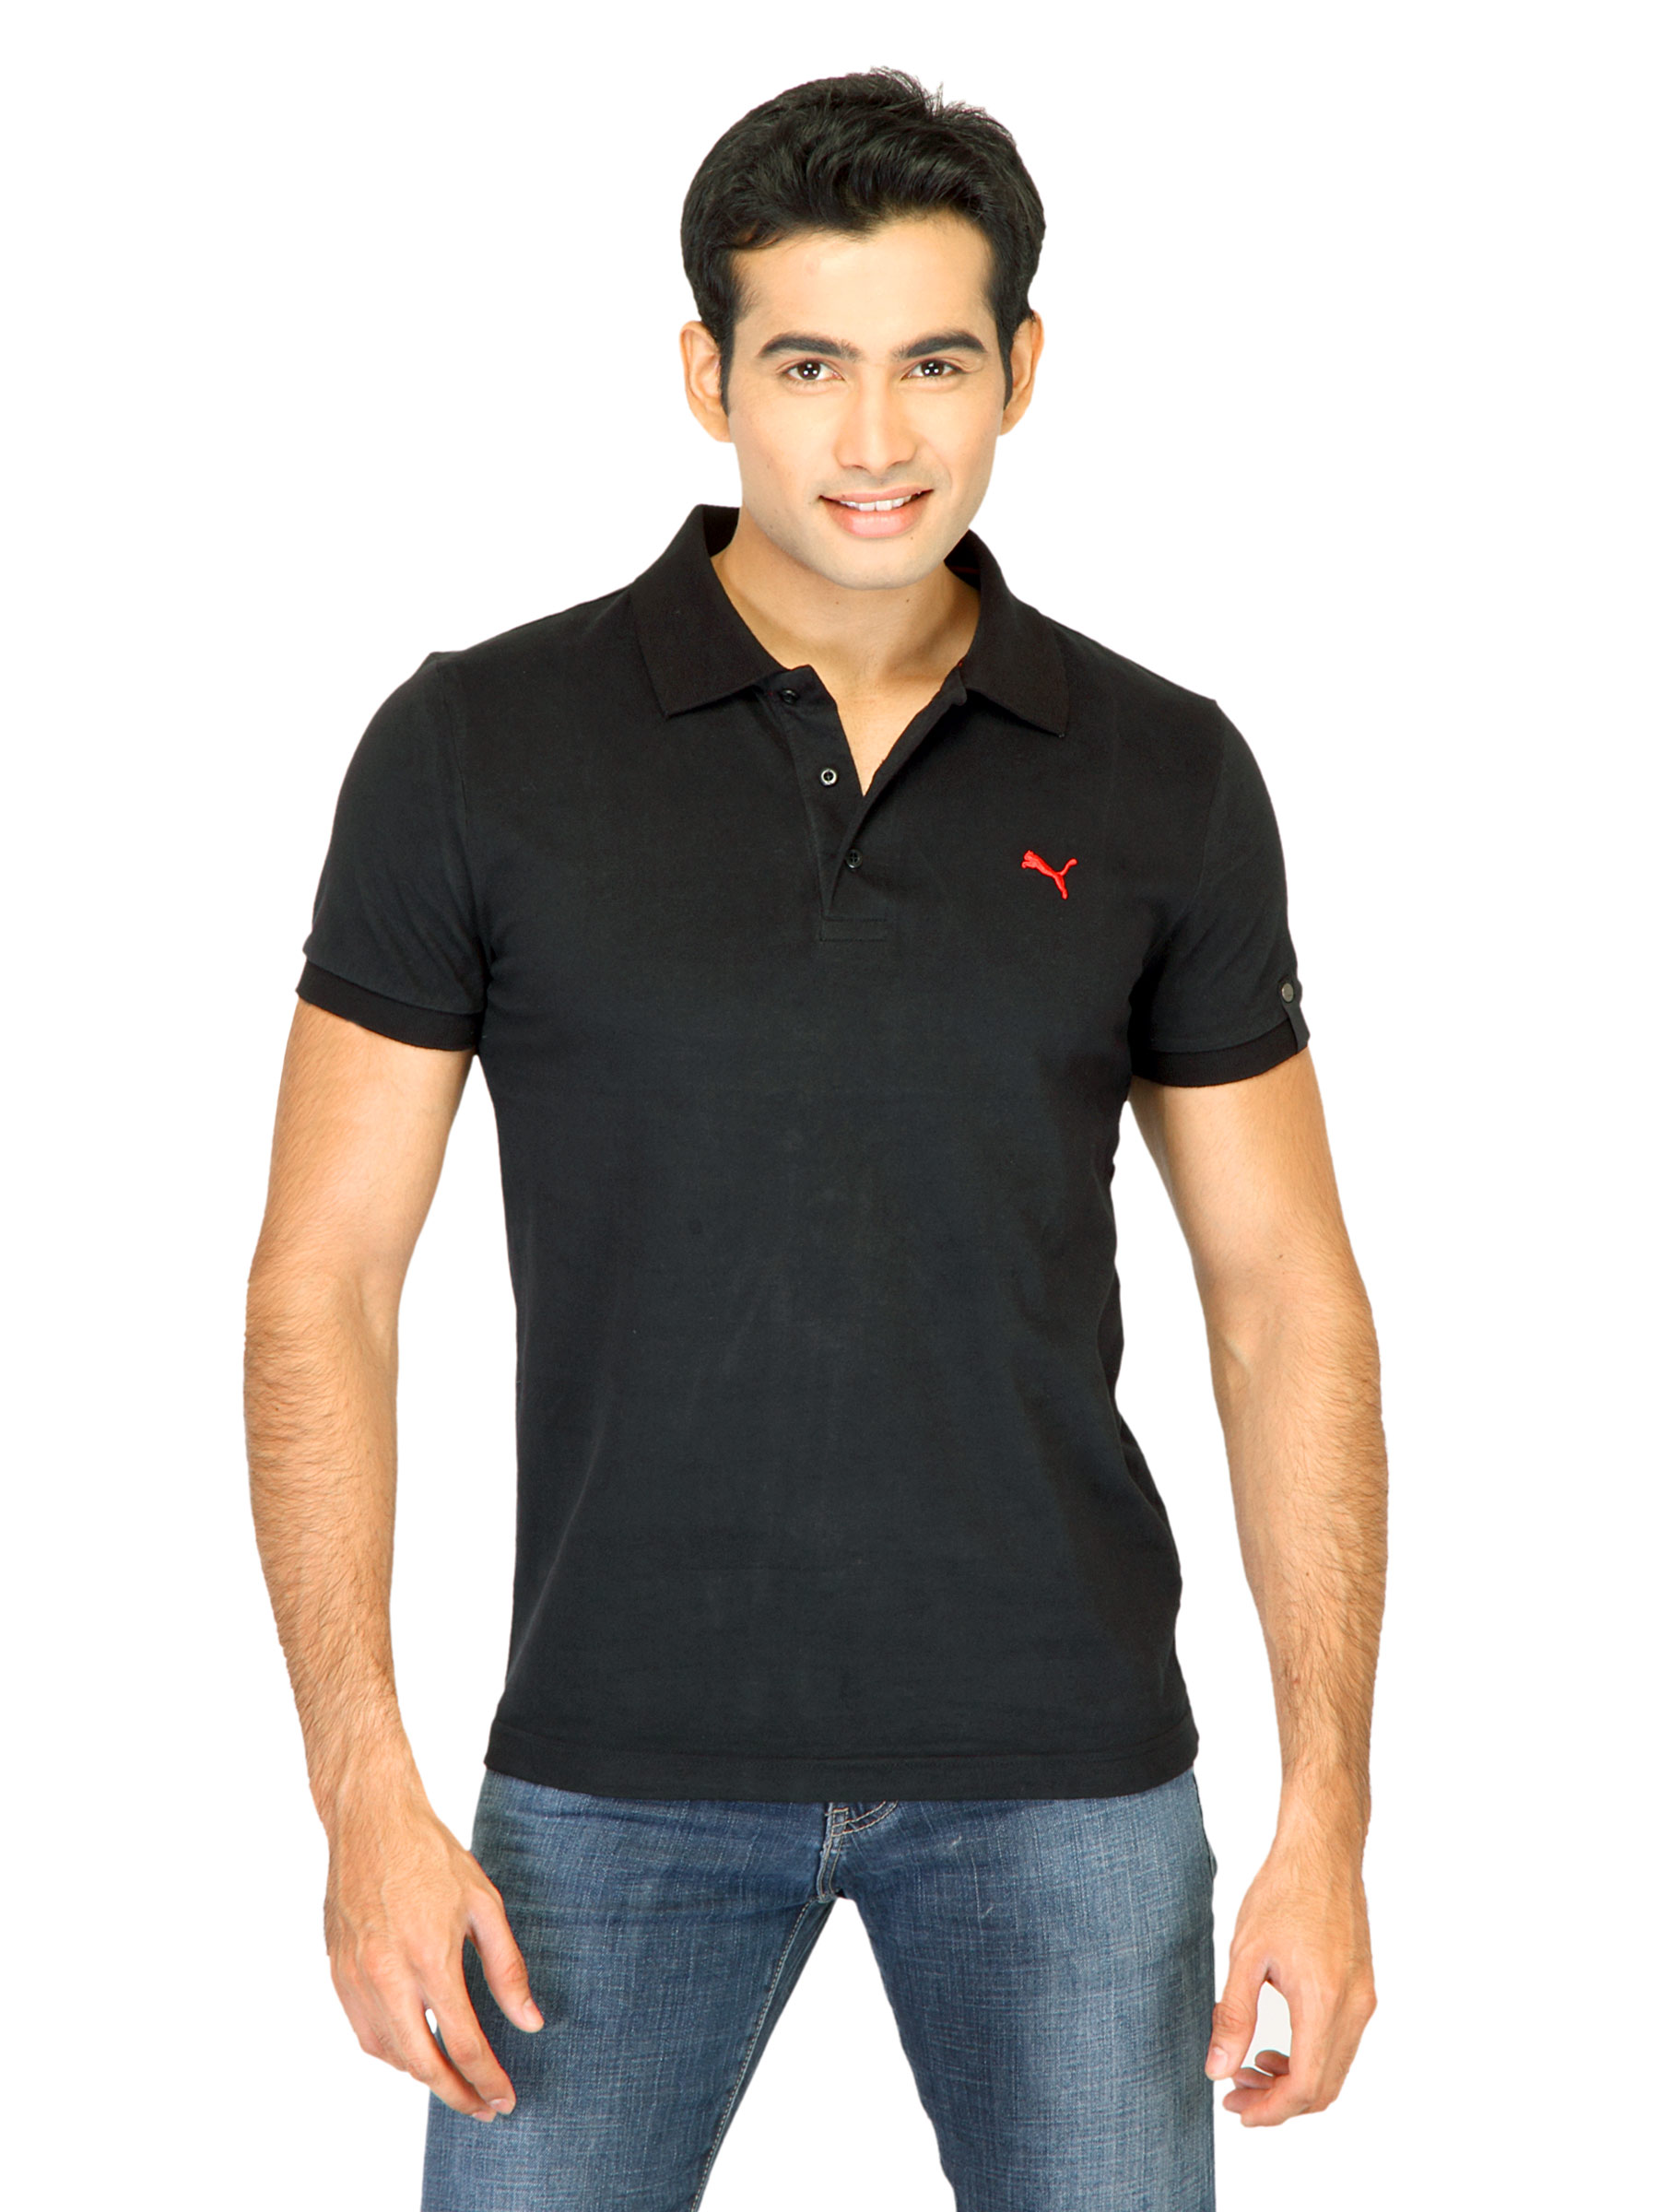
Puma Men Jersey Black Polo Tshirts
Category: Apparel / Topwear / Tshirts
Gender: Men
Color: Black
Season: Fall 2011
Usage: Casual